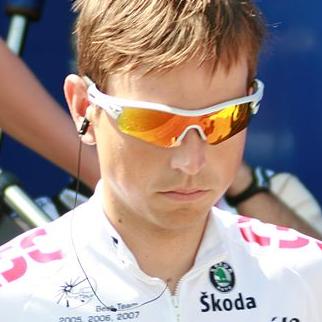
Age: 27